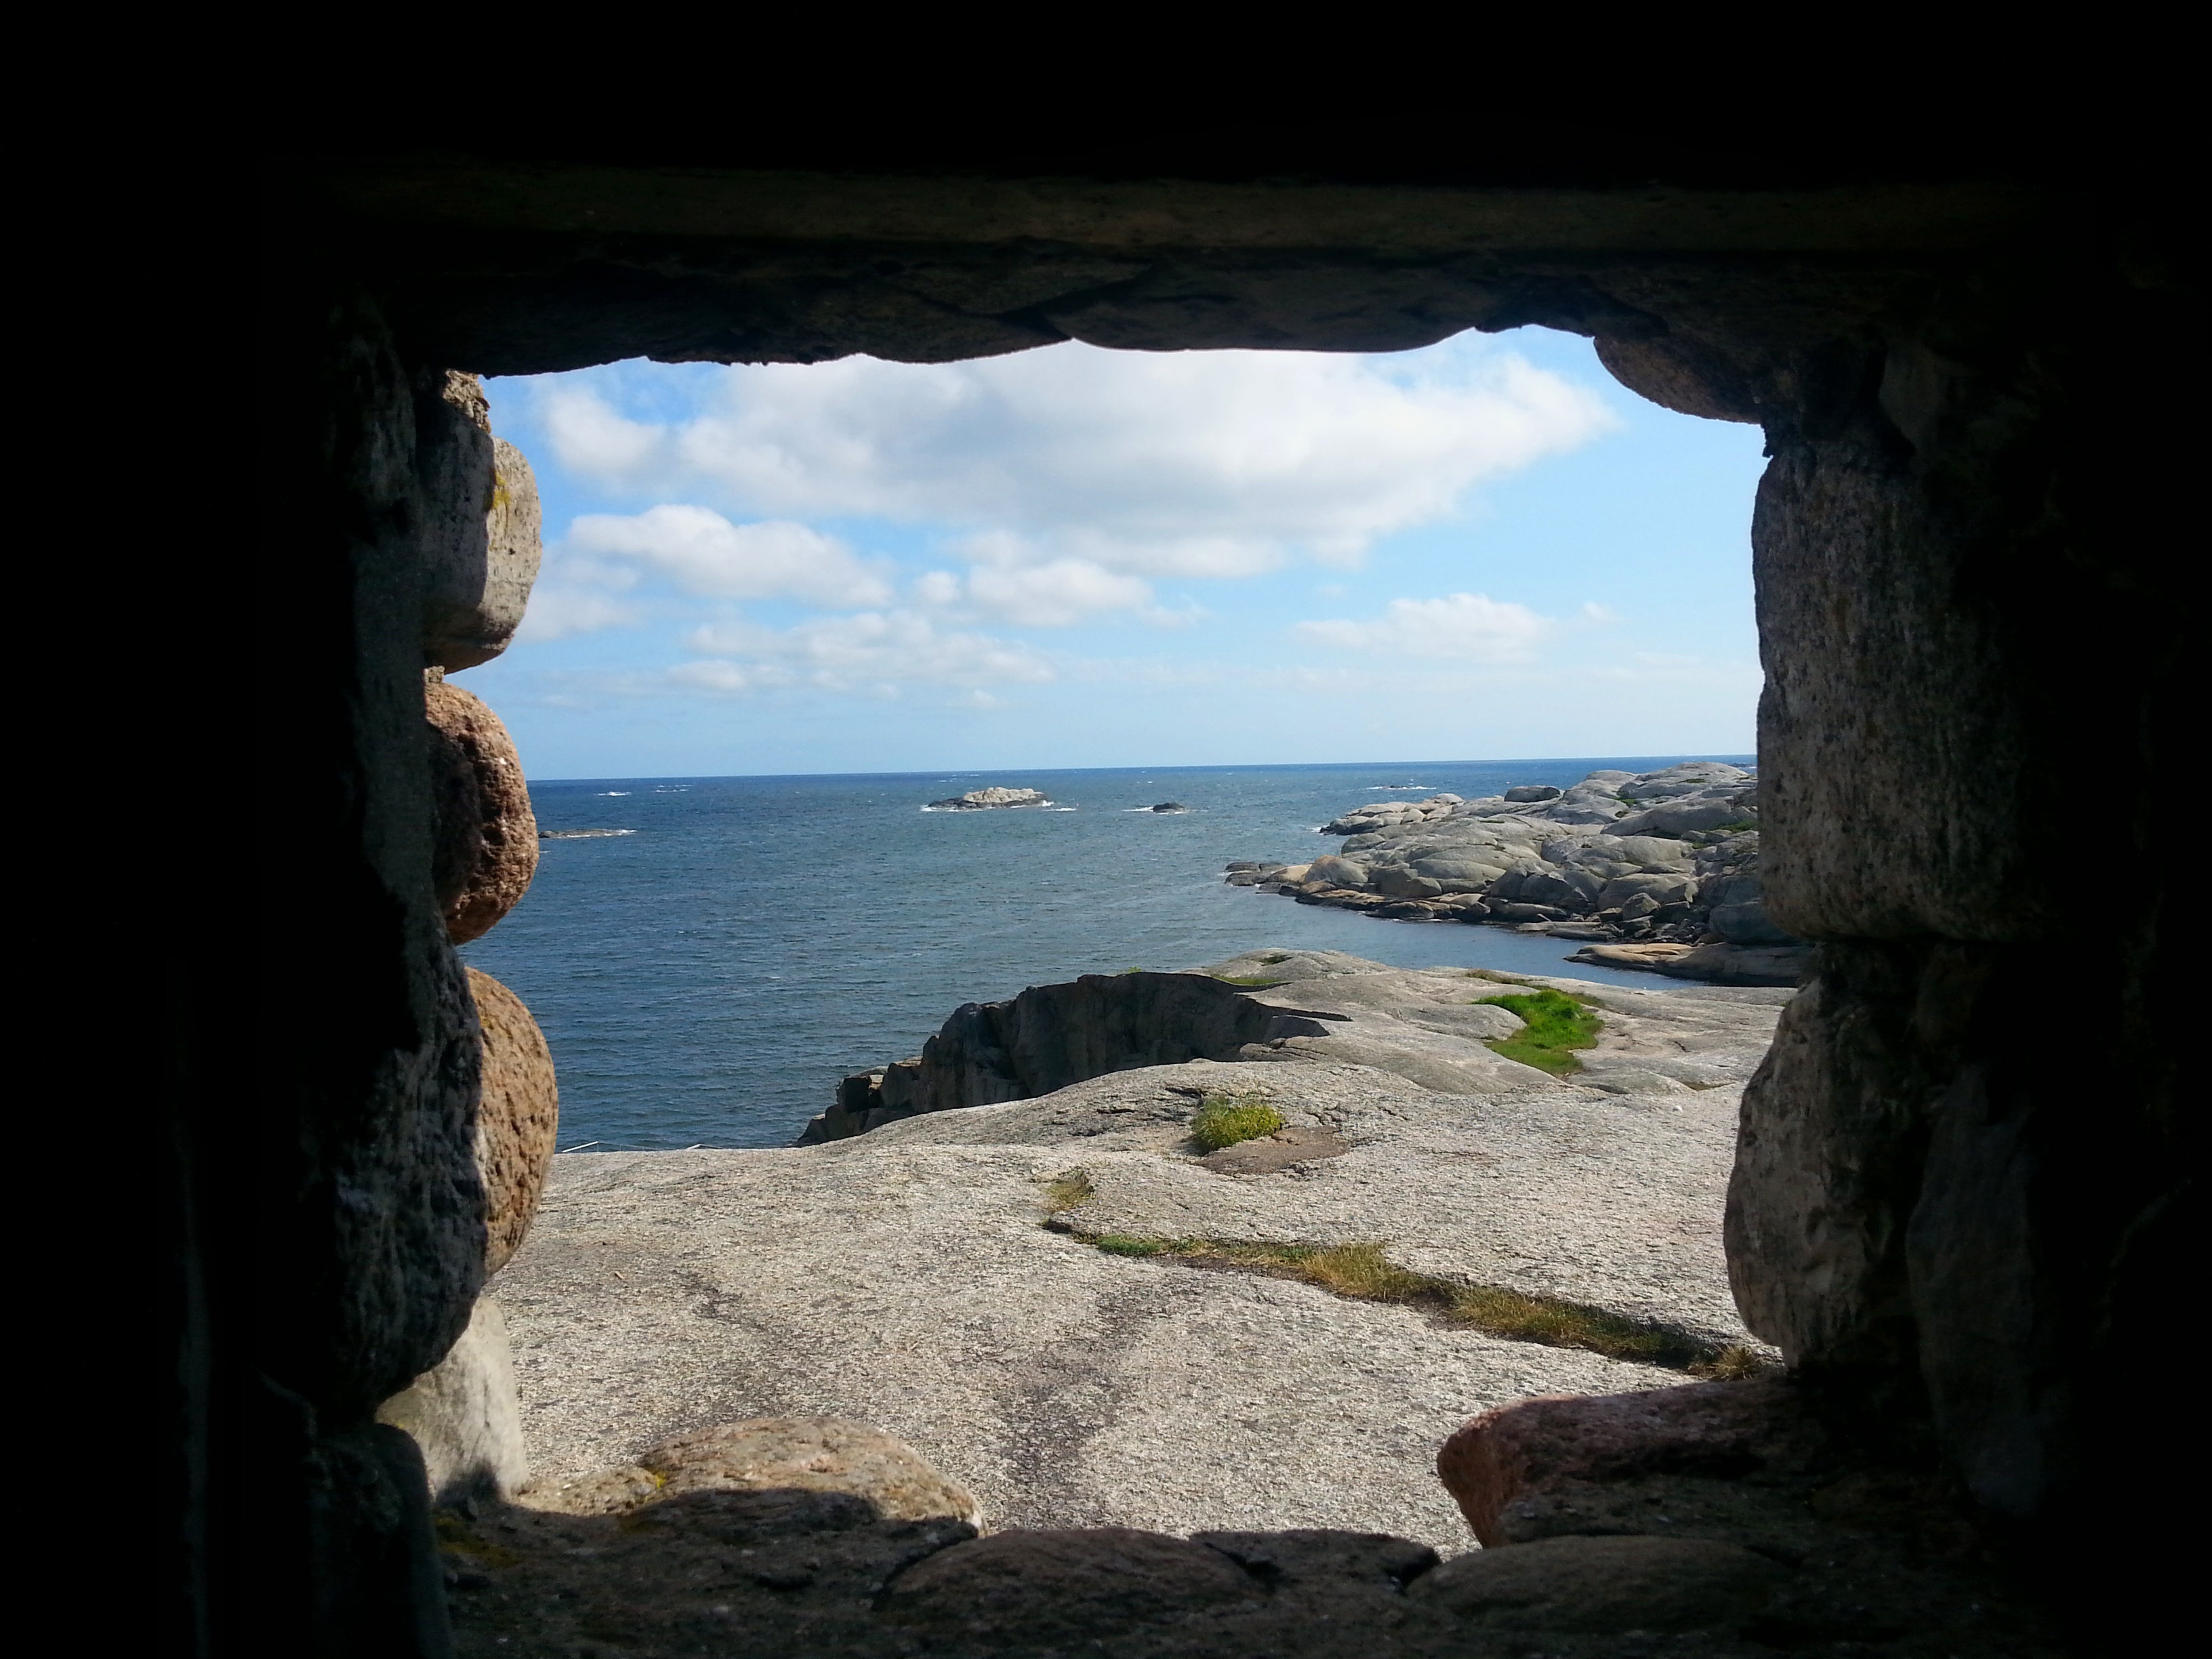
beach, landscape, sea, coast, water, nature, outdoor, rock, ocean, architecture, hole, window, lake, view, stone, tunnel, travel, formation, cliff, arch, cave, scenic, scenery, frame, bay, ancient, tourism, terrain, material, inside, geology, looking out, border, norway, cape, landform, natural arch, sea cave, geographical feature